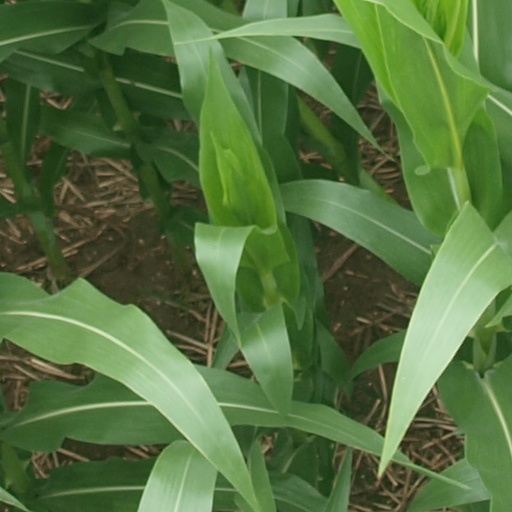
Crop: maize; corn